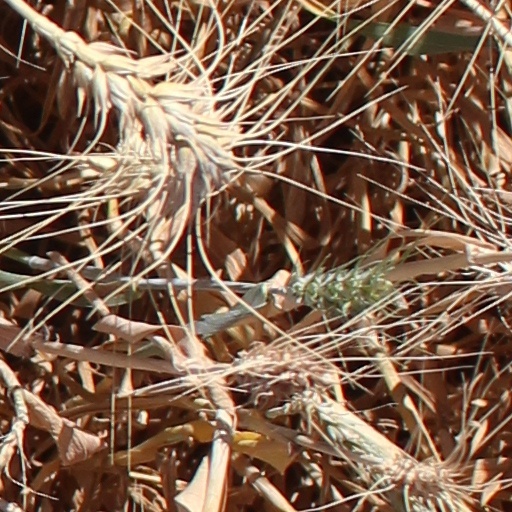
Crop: wheat